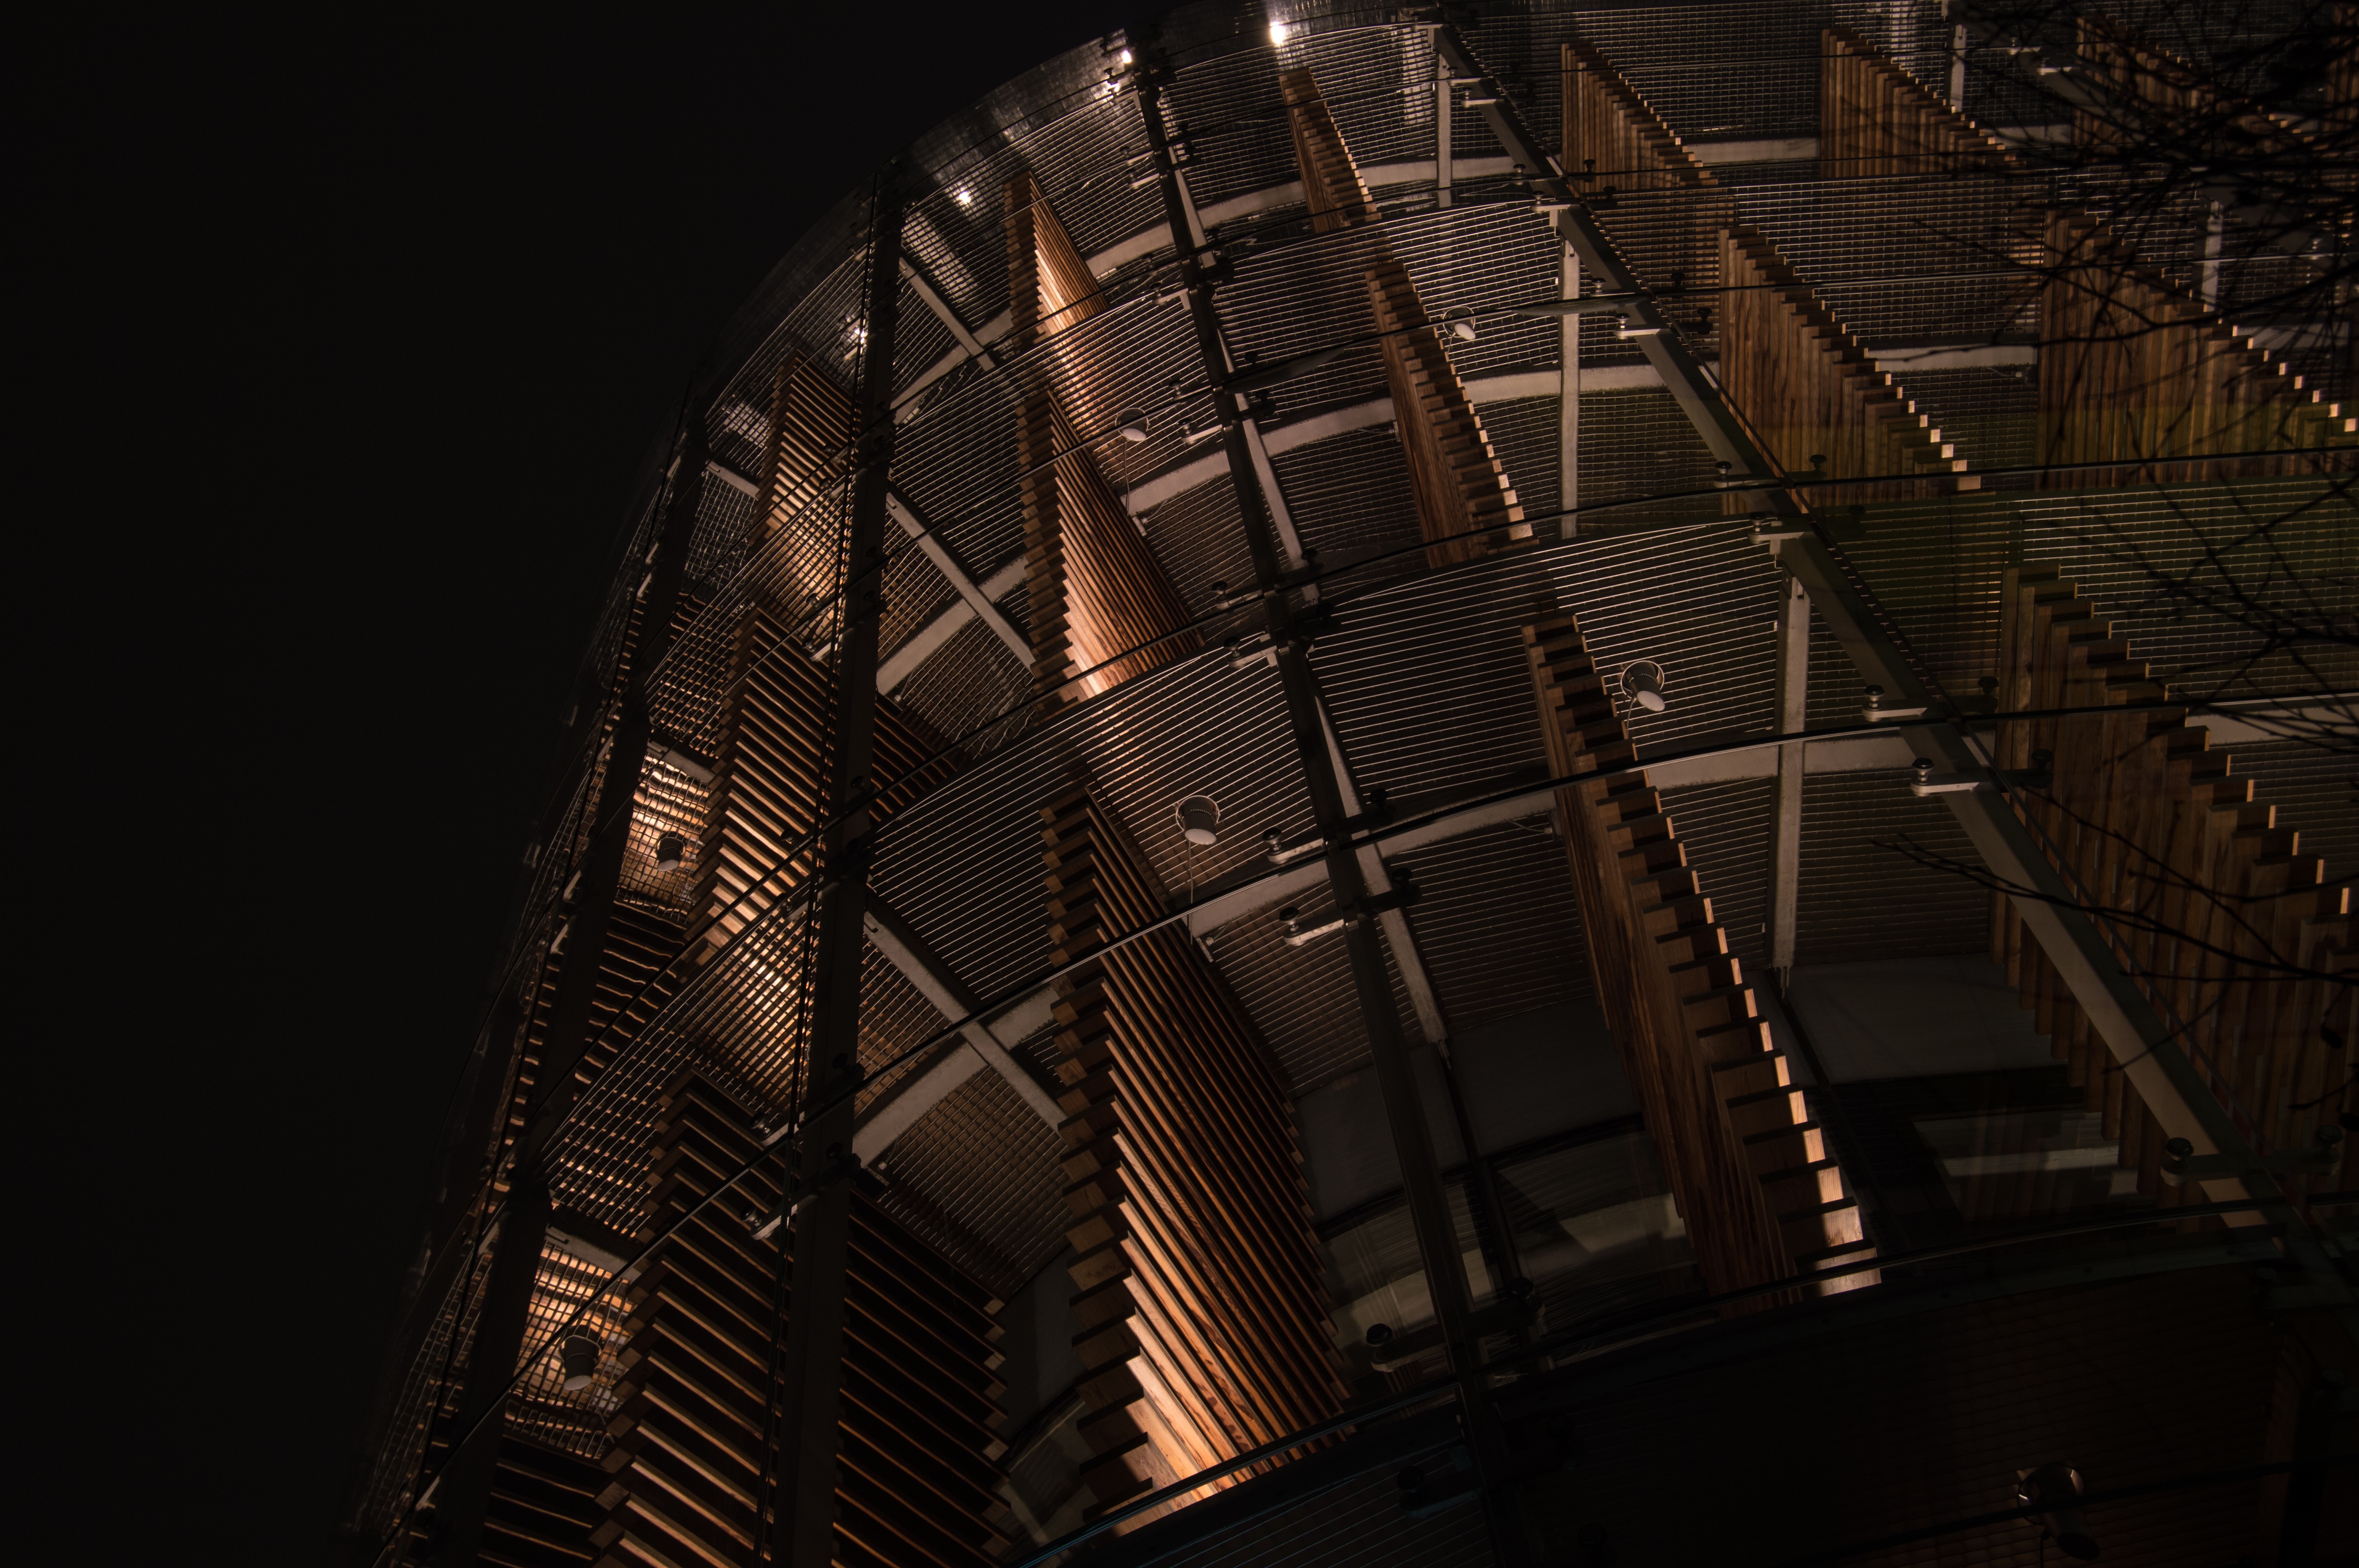
light, architecture, night, building, skyscraper, cityscape, reflection, darkness, symmetry, dome, shape, metropolis